PFC CSKA Moscow

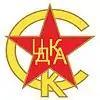
CDKA emblem

Three consecutive championship titles followed for the first time in league history, including club's first double in 1948. This year the army team won their second USSR Cup. In the semifinals, as a result of a replay, CDKA snatched victory from Dynamo Moscow, and in the final they defeated the current cup holders, Spartak. By that time the main army team became dubbed as the "Team of Lieutenants". After finishing second in 1949, in 1950, the army team became champions again, and in 1951, playing under the new name CDSA (Central House of the Soviet Army), they won a double again, winning both the championship and the cup. The history of the football department from this time is closely linked to the ice hockey department of the club, HC CSKA Moscow, because the leading players like Vsevolod Bobrov played both sports in parallel.